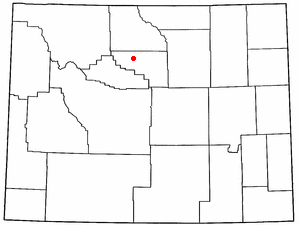
Worland
Worlands beliggenhed i Wyoming
Worland er en amerikansk by og administrativt centrum for det amerikanske county Washakie County i staten Wyoming. I 2005 havde byen et indbyggertal på 4.967.